Smith Memorial Library

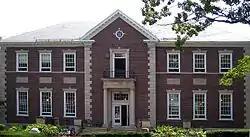
Smith Memorial Library at the Chautauqua Institution

Smith Memorial Library is a member of the Chautauqua-Cattaraugus Library System, located on Bestor Plaza on the grounds of Chautauqua Institution in Chautauqua, New York.